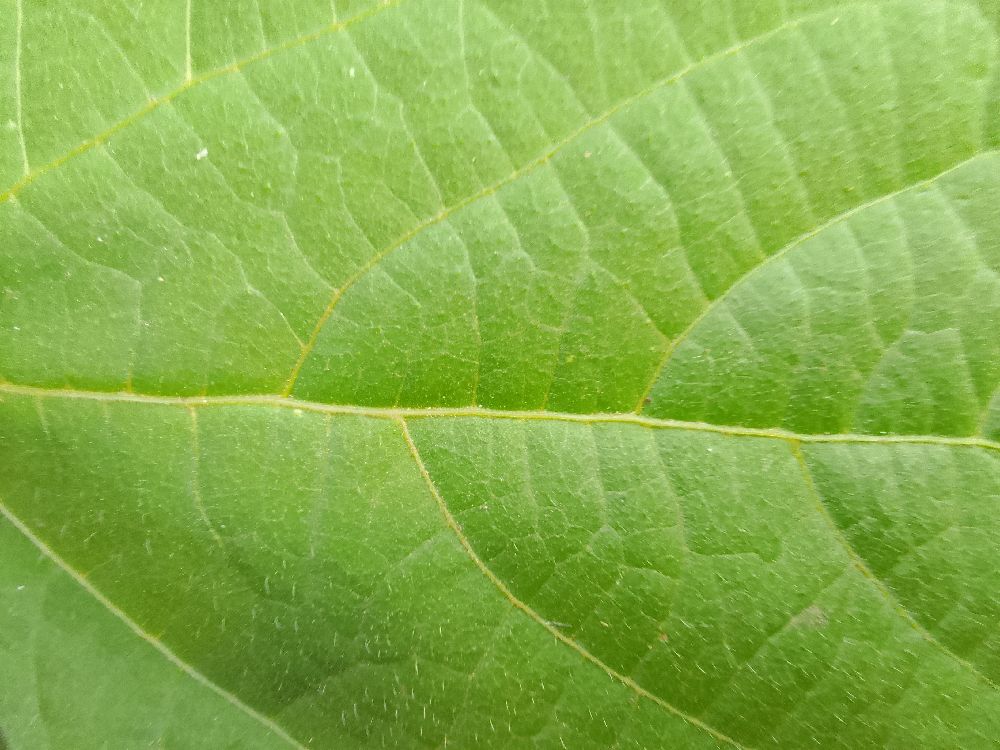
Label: healthy